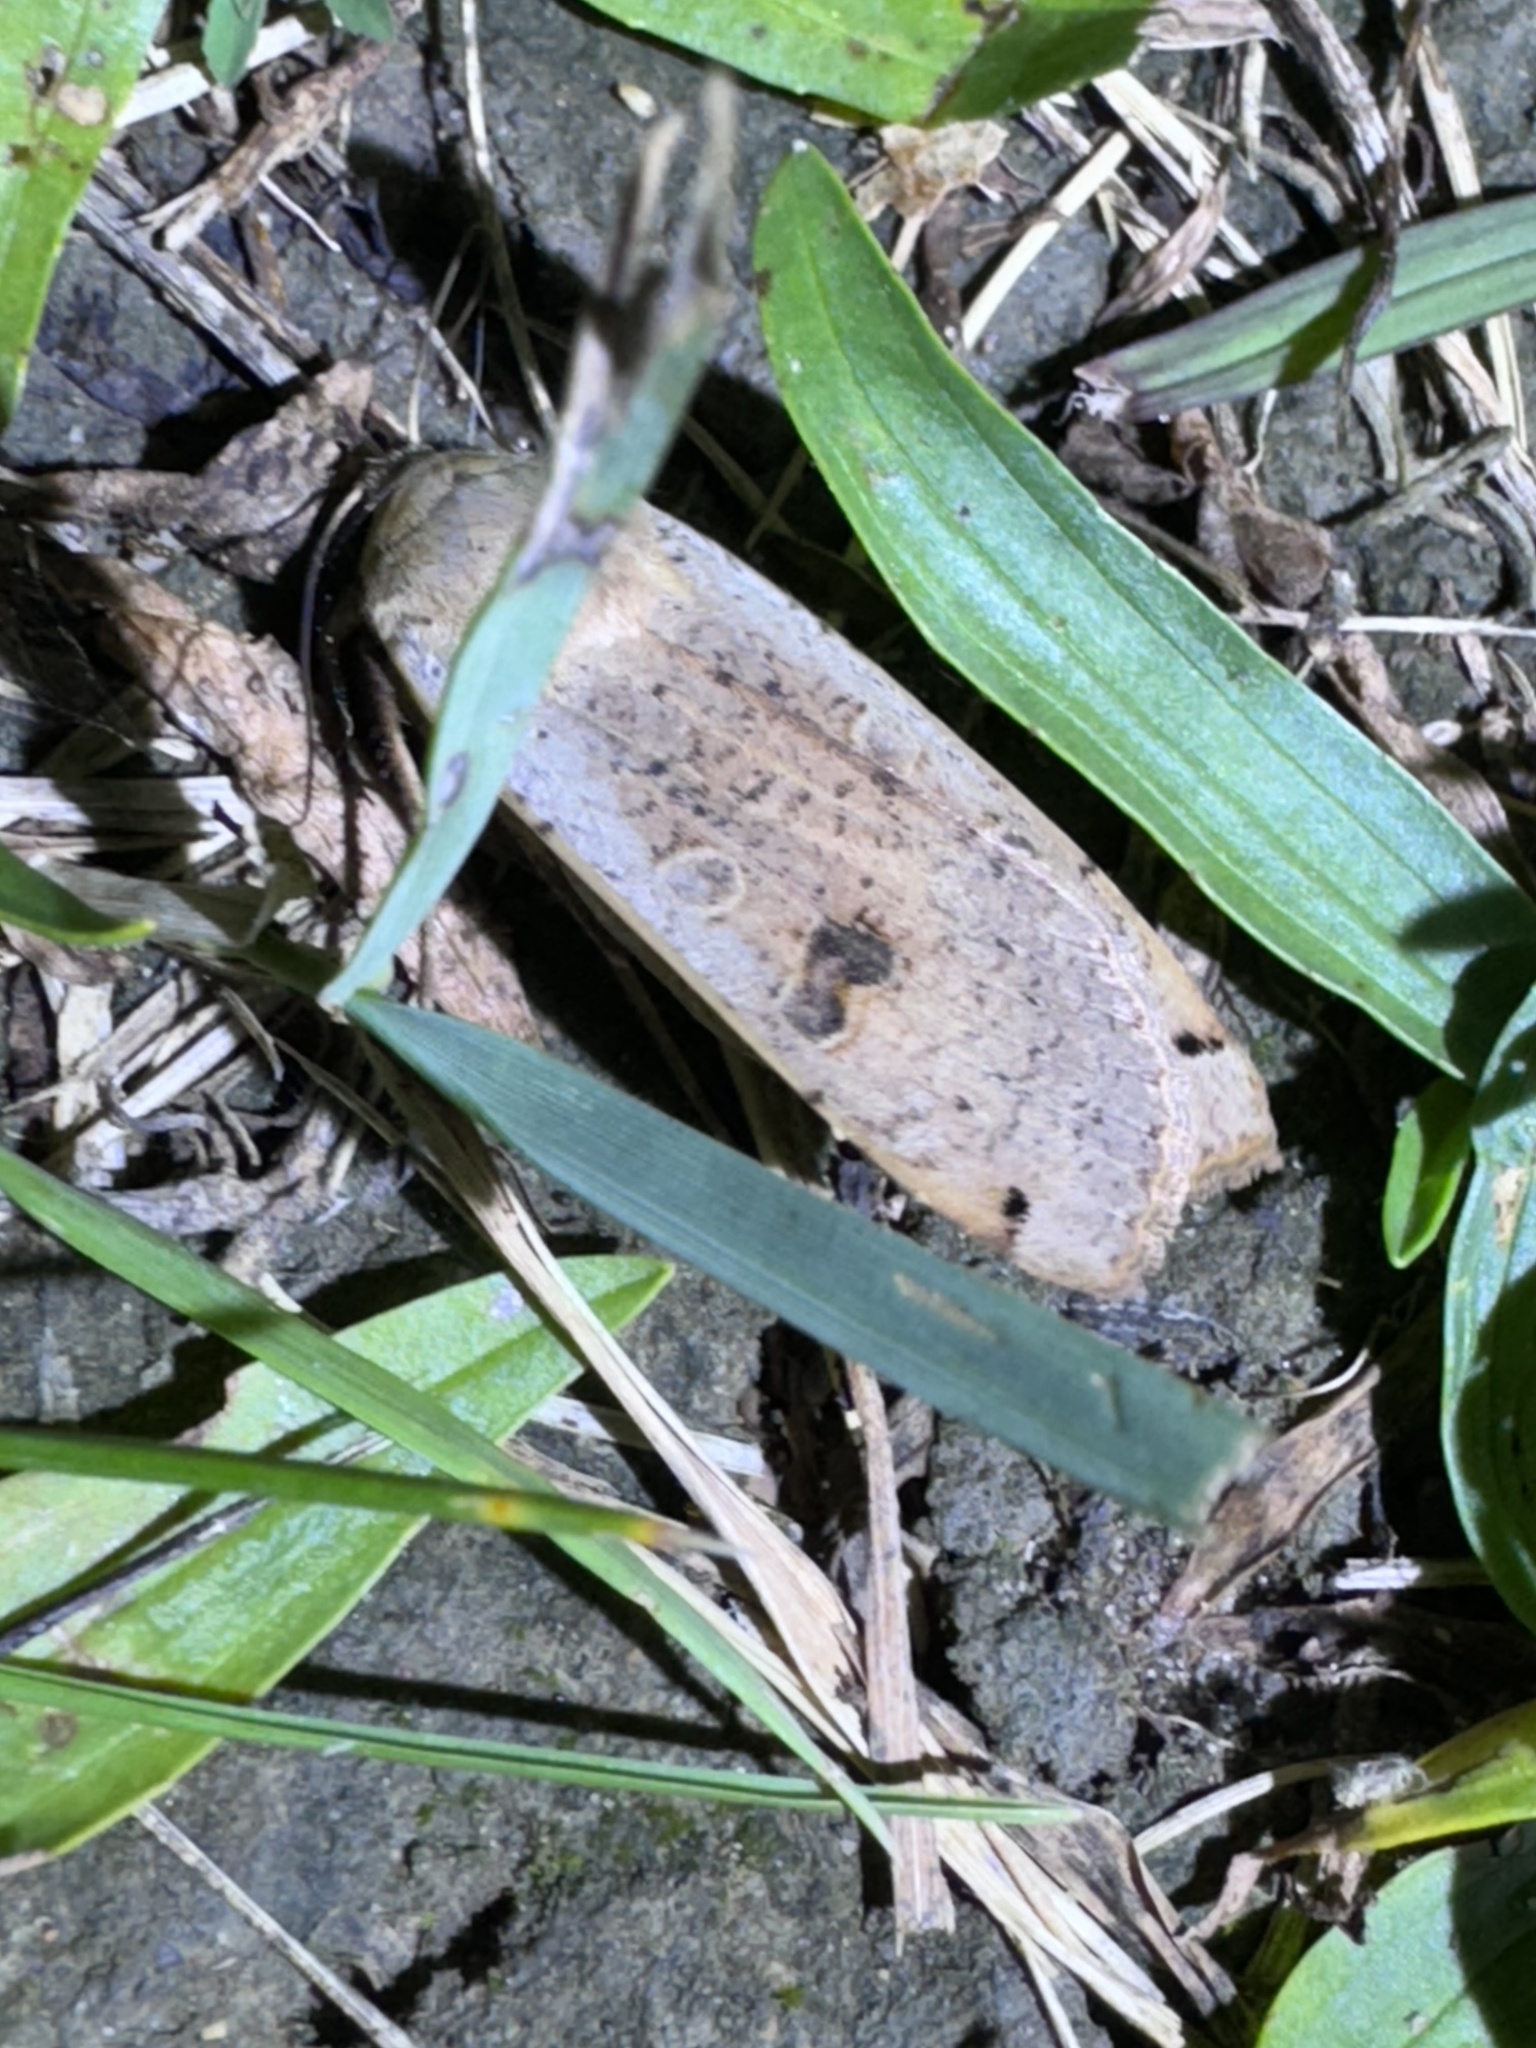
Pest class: cutworms